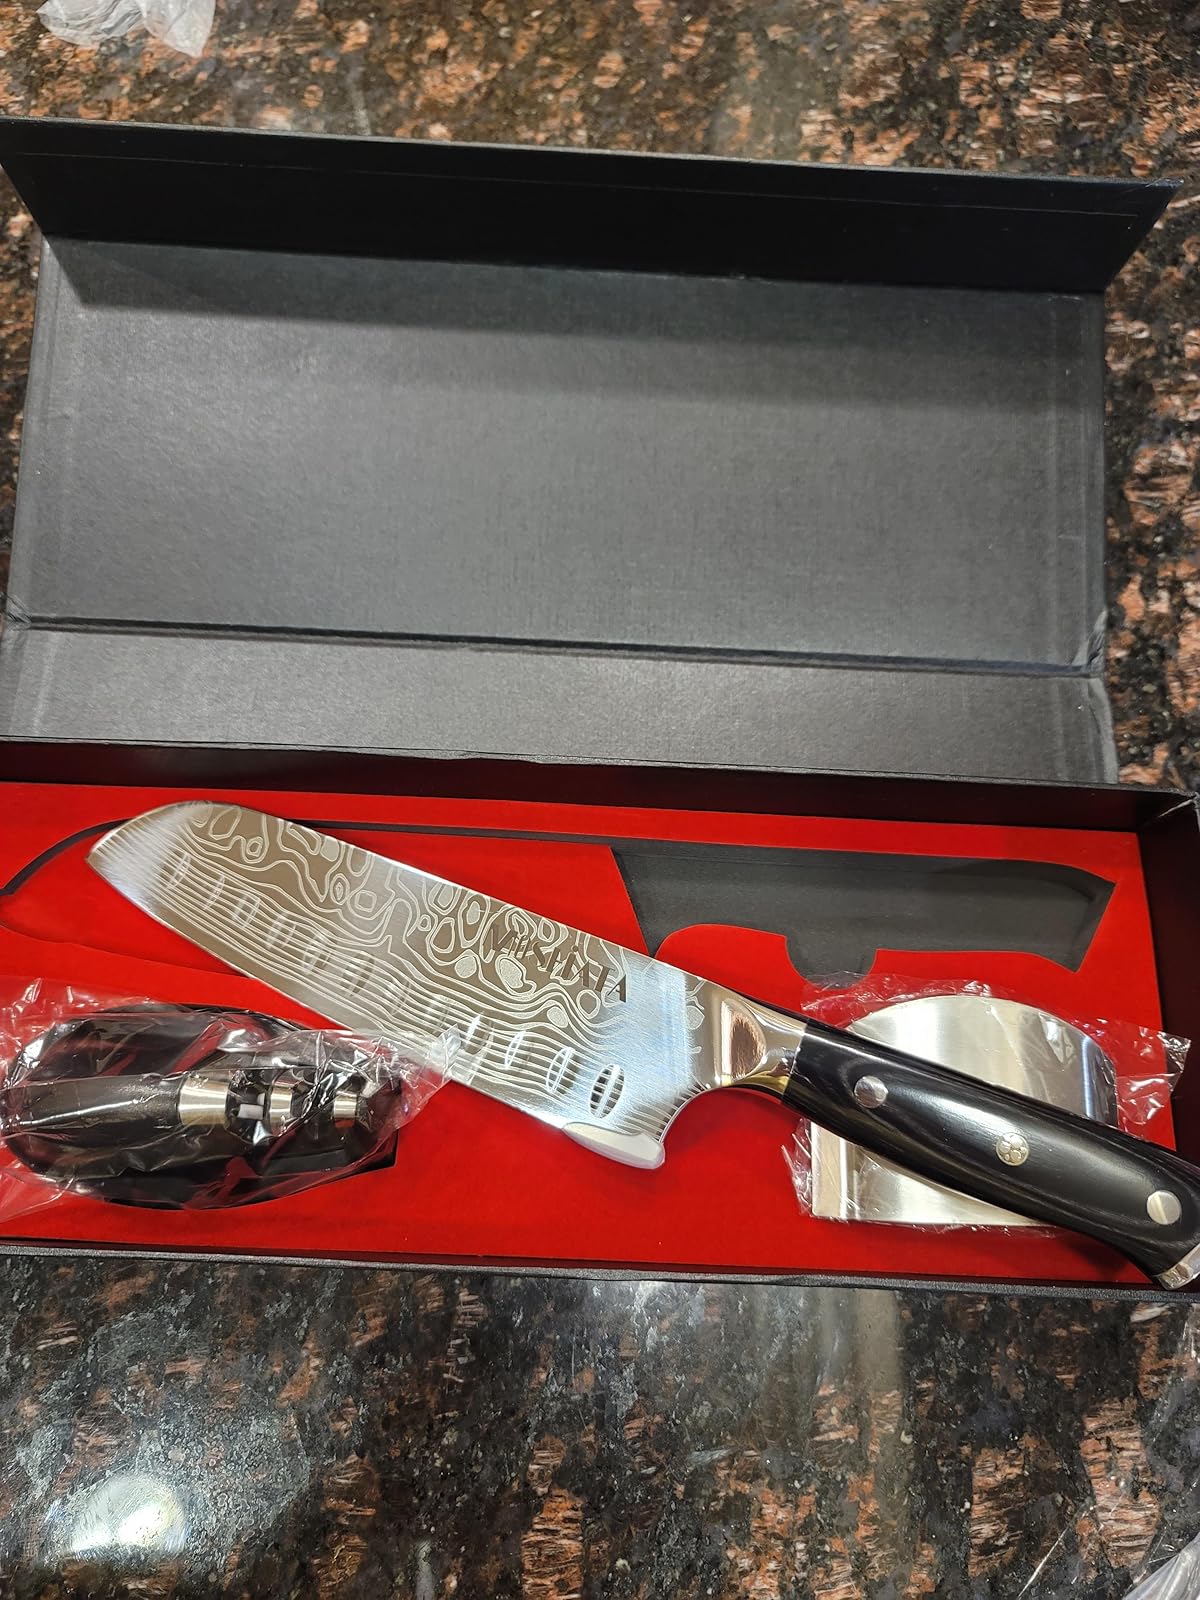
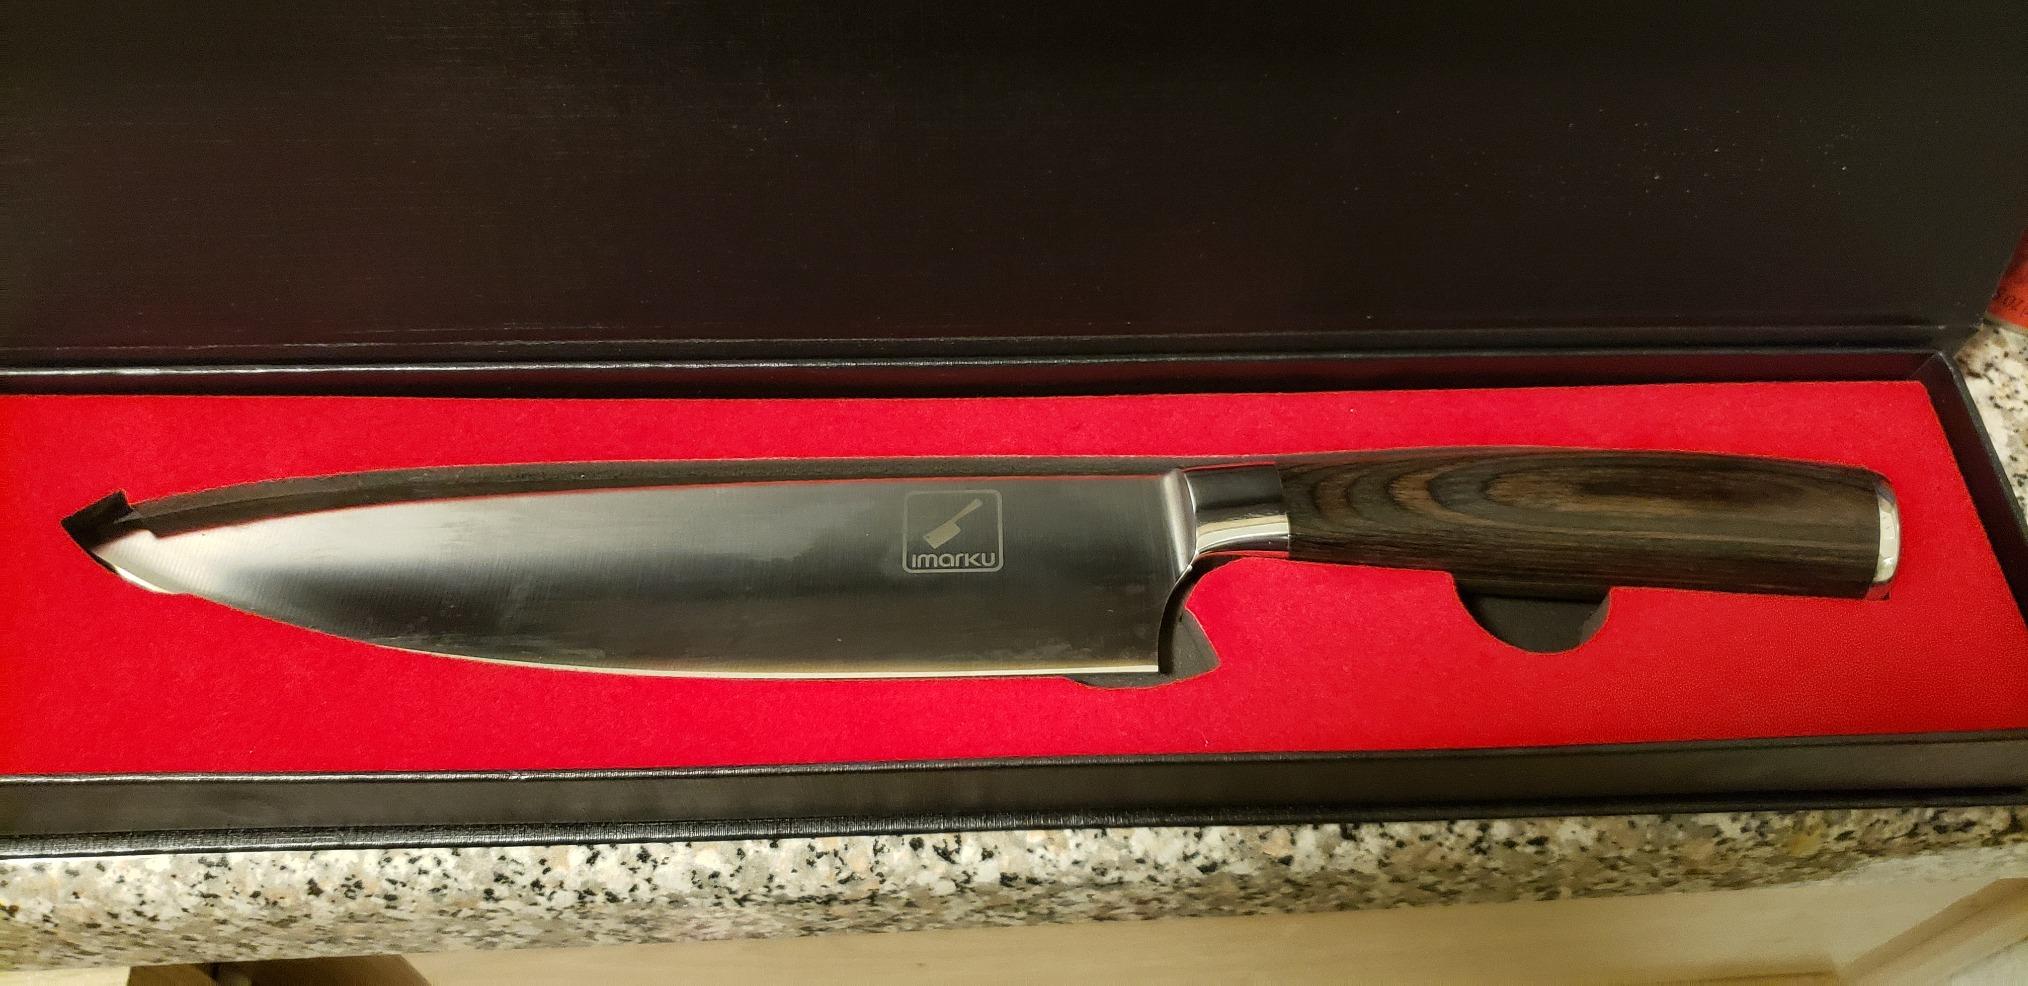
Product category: items_knife
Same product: no